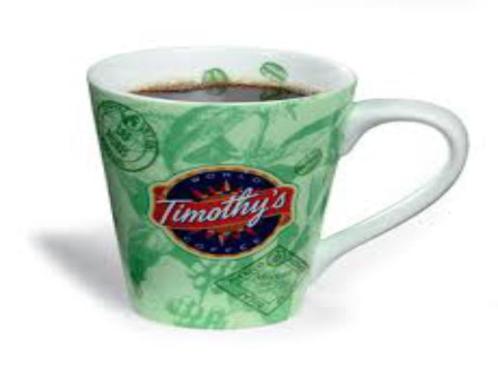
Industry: Food